Nazareth Academy, Gaya

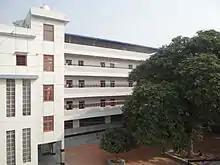
Pre-School

Nazareth Gyan Jyoti School (Formerly known as After Noon School) is an integral part of Nazareth Academy's outreach program. It was begun in 1975 when the Sisters became acutely aware of education for the non-school-going children of their neighbourhood. Non-formal classes were conducted after regular school hours. In later years as the number of children increased, the school was formally organized with a set of teachers and formal classes for three hours daily. At present, there are over 300 children from classes KG to VIII. some of the older children attend government schools in the morning hours and make use of the benefits provided by the government.